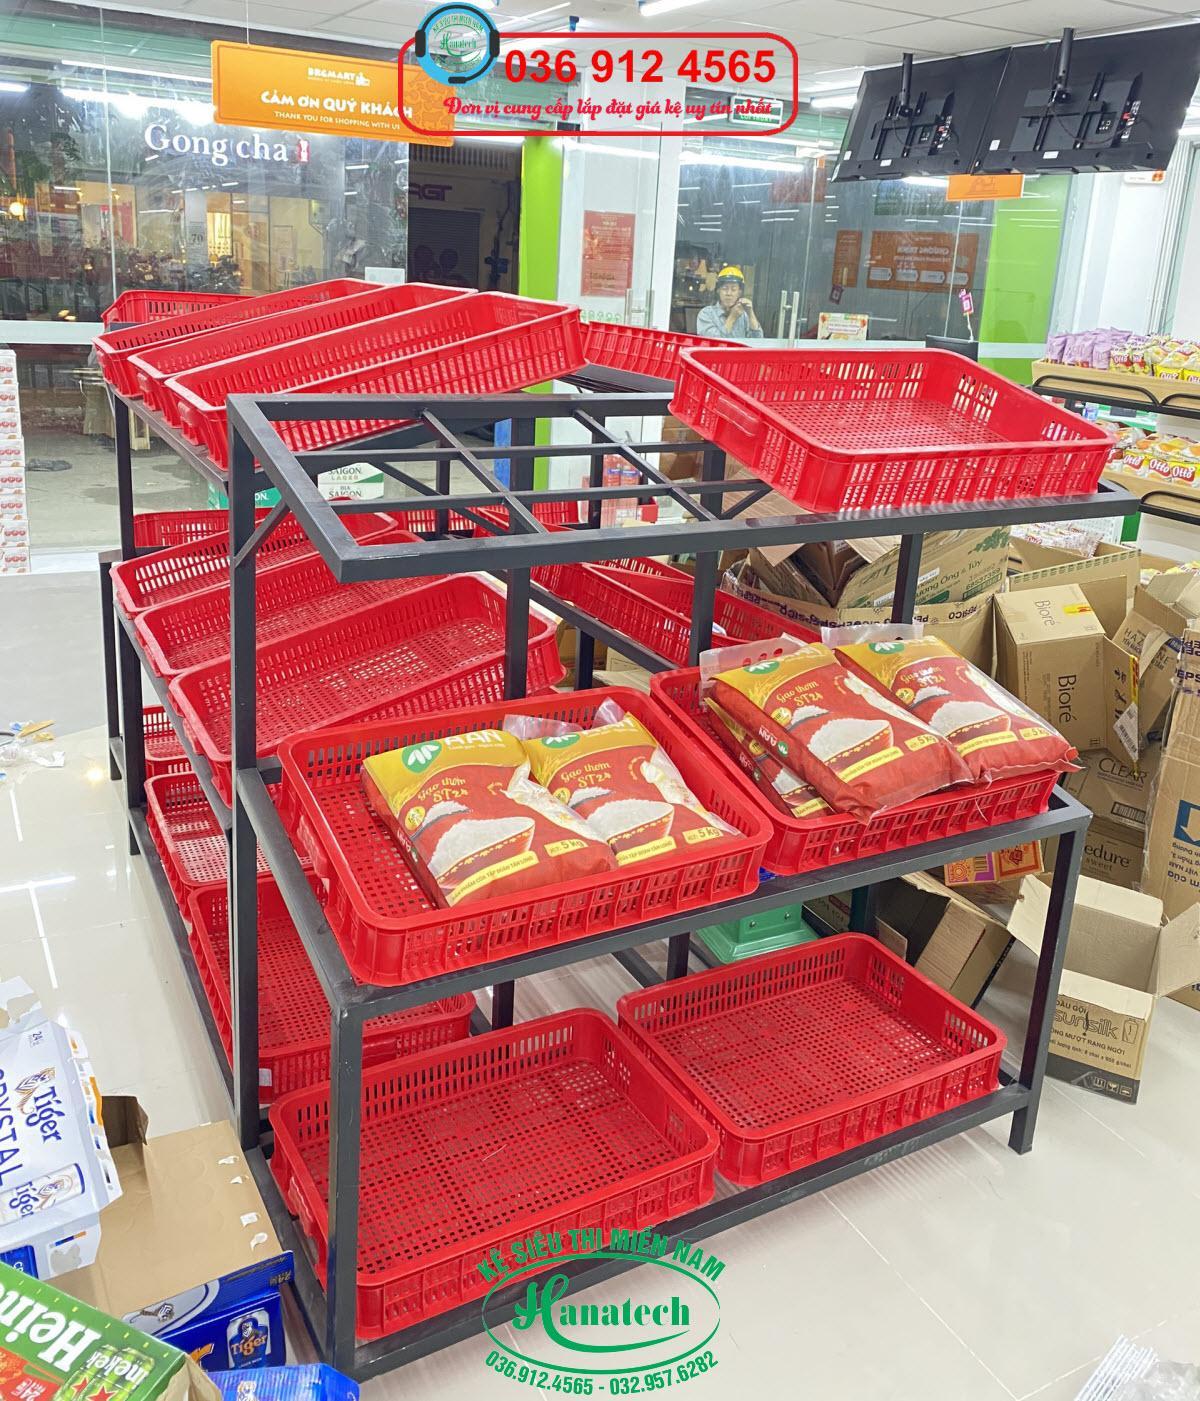
có những chiếc rổ màu đỏ đang không có hàng hoá